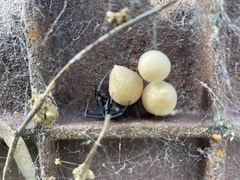
Species: Lactrodectus_hesperus